Gilberte Périer

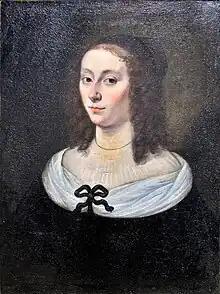
Portrait of Gilberte Périer, Mandet Museum, Riom, France

Françoise Gilberte Périer (1 January 1620 – 25 April 1687) was a French biographer and the older sister of Blaise Pascal whose biography she wrote.